The Big Lebowski

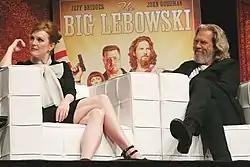
Stars Julianne Moore and Jeff Bridges at the 2011 Lebowski Fest

An annual festival, Lebowski Fest, began in Louisville, Kentucky, United States, in 2002 with 150 fans showing up, and has since expanded to several other cities. The festival's main event each year is a night of unlimited bowling with various contests including costume, trivia, hardest- and farthest-traveled contests. Held over a weekend, events typically include a pre-fest party with bands the night before the bowling event as well as a day-long outdoor party with bands, vendor booths and games. Various celebrities from the film have attended some of the events, including Jeff Bridges who attended the Los Angeles event. The British equivalent, inspired by Lebowski Fest, is known as the Dude Abides and is held in London.